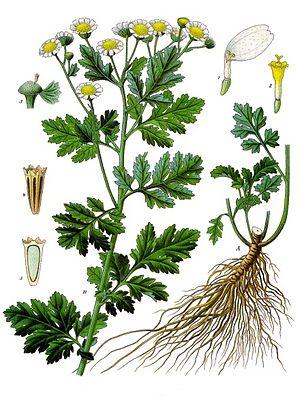
La Camomille sauvage, Matricaire camomille, Petite Camomille, est une plante herbacée annuelle de la famille des Astéracées et du genre Matricaria.
La Grande Camomille est une plante herbacée vivace de la famille des Asteraceae. Elle est aussi connue sous les noms communs de : Pyrèthre doré, Pyrèthre mousse et Partenelle.
La camomille romaine est une plante herbacée vivace de la famille des Astéracées.